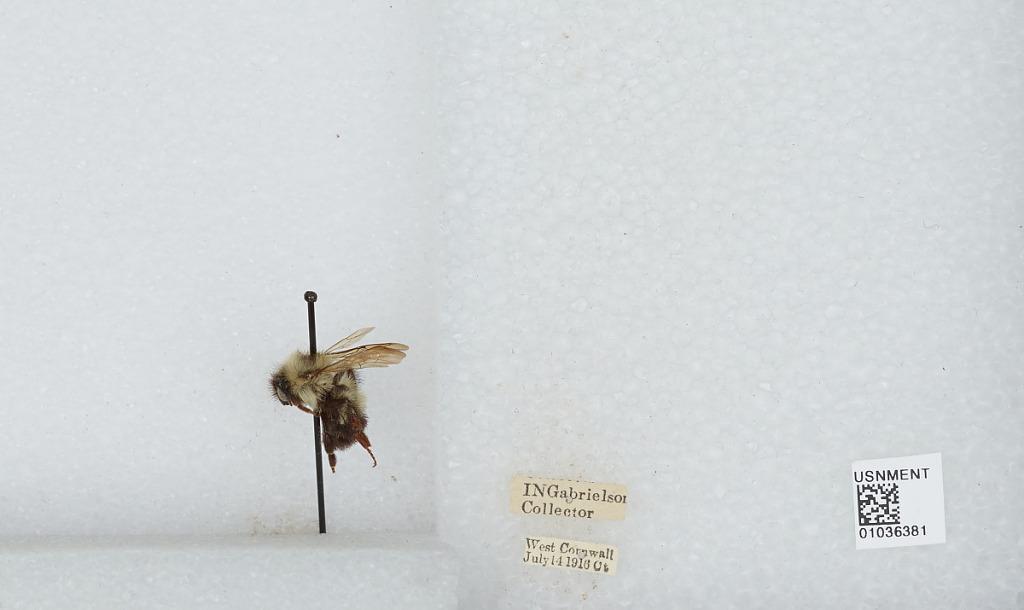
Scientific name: Bombus (Pyrobombus) vagans vagans Smith
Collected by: I. Gabrielson
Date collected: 1916-7-14
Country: United States
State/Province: Connecticut
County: Litchfield
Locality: West Cornwall
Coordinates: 41.8453, -73.3314